Italy

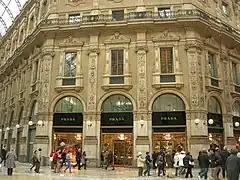
Prada shop at Galleria Vittorio Emanuele II in Milan

At the court of Emperor Frederick II in Sicily, in the 13th century, lyrics modelled on Provençal forms and themes were written in a refined version of the local vernacular. One of these poets was Giacomo da Lentini, inventor of the sonnet form; the most famous early sonneteer was Petrarch.